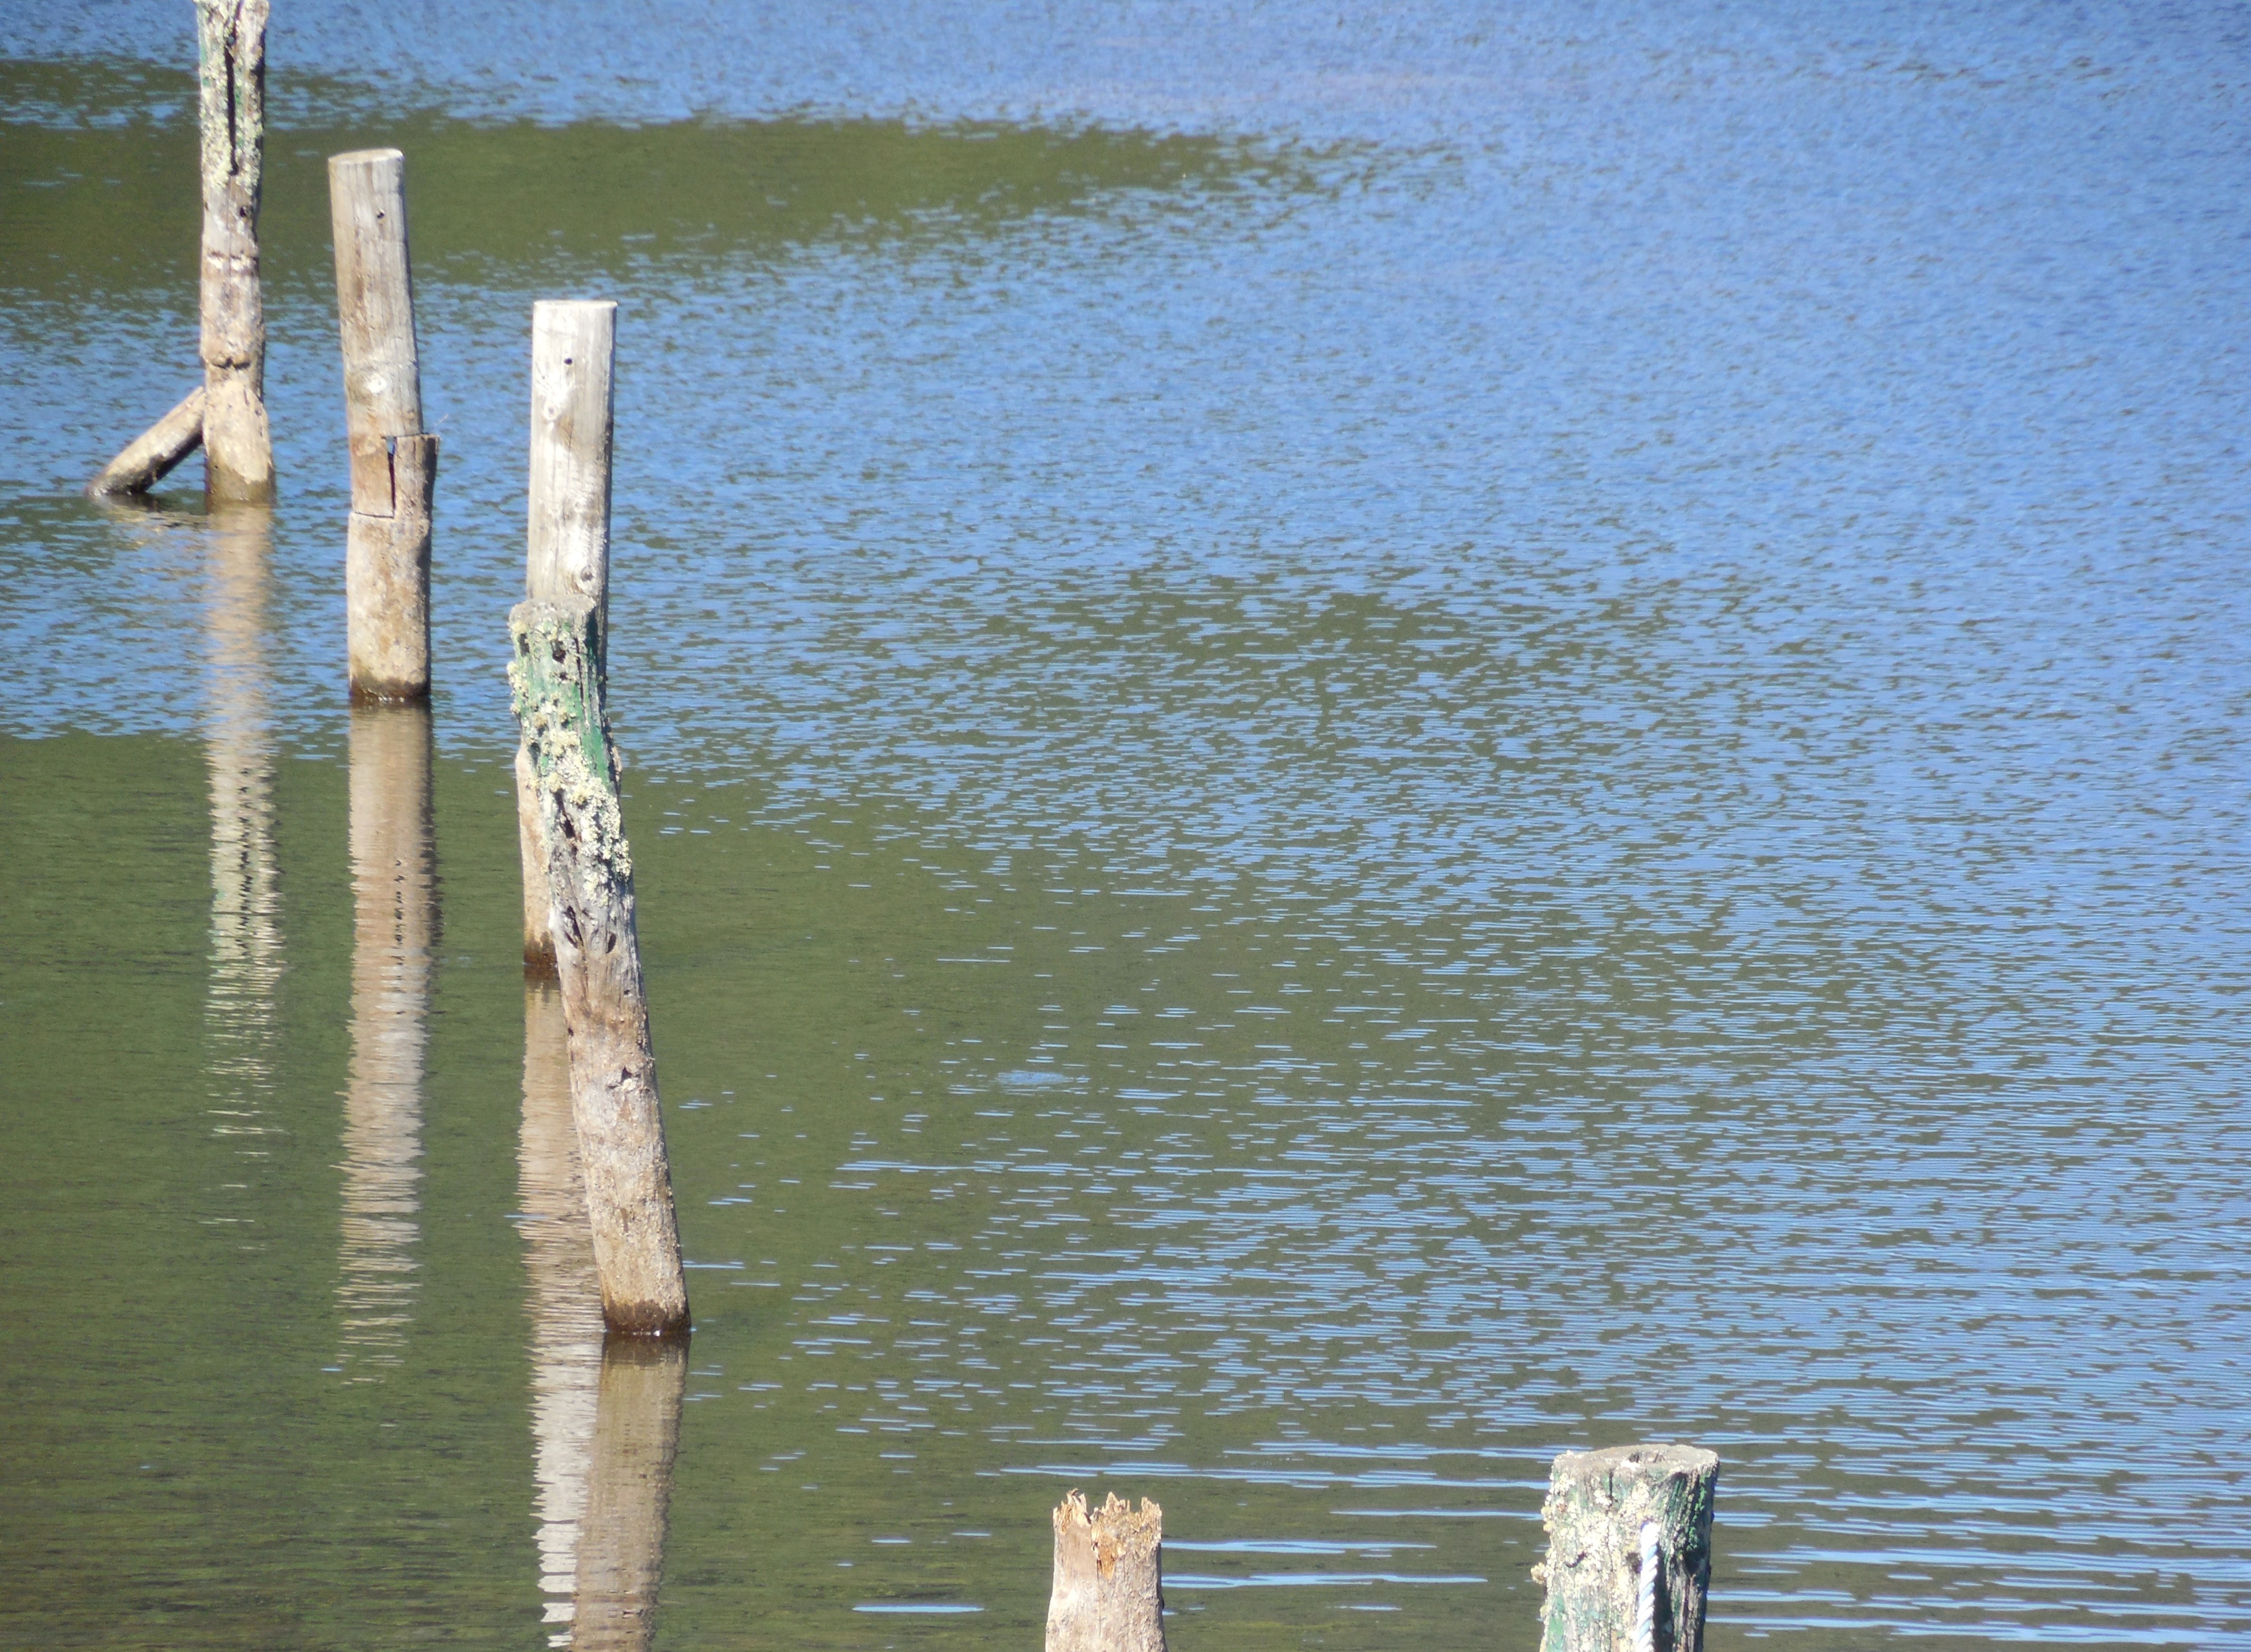
landscape, sea, water, nature, outdoor, wood, shore, lake, view, rural, reflection, tranquil, natural, autumn, scenery, calm, blue, reservoir, buoy, logs, wooden, mountain lake, scene, protection, barriers